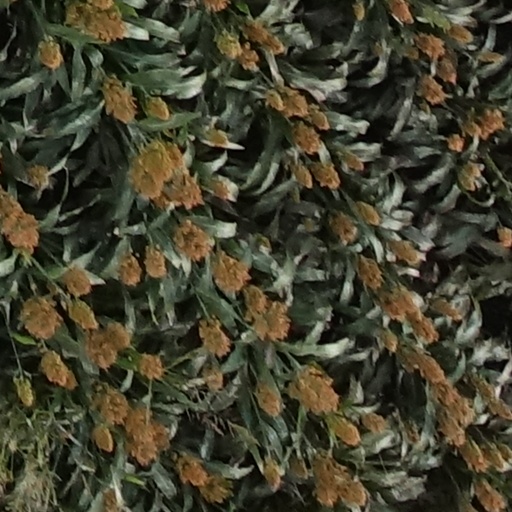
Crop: sorghum